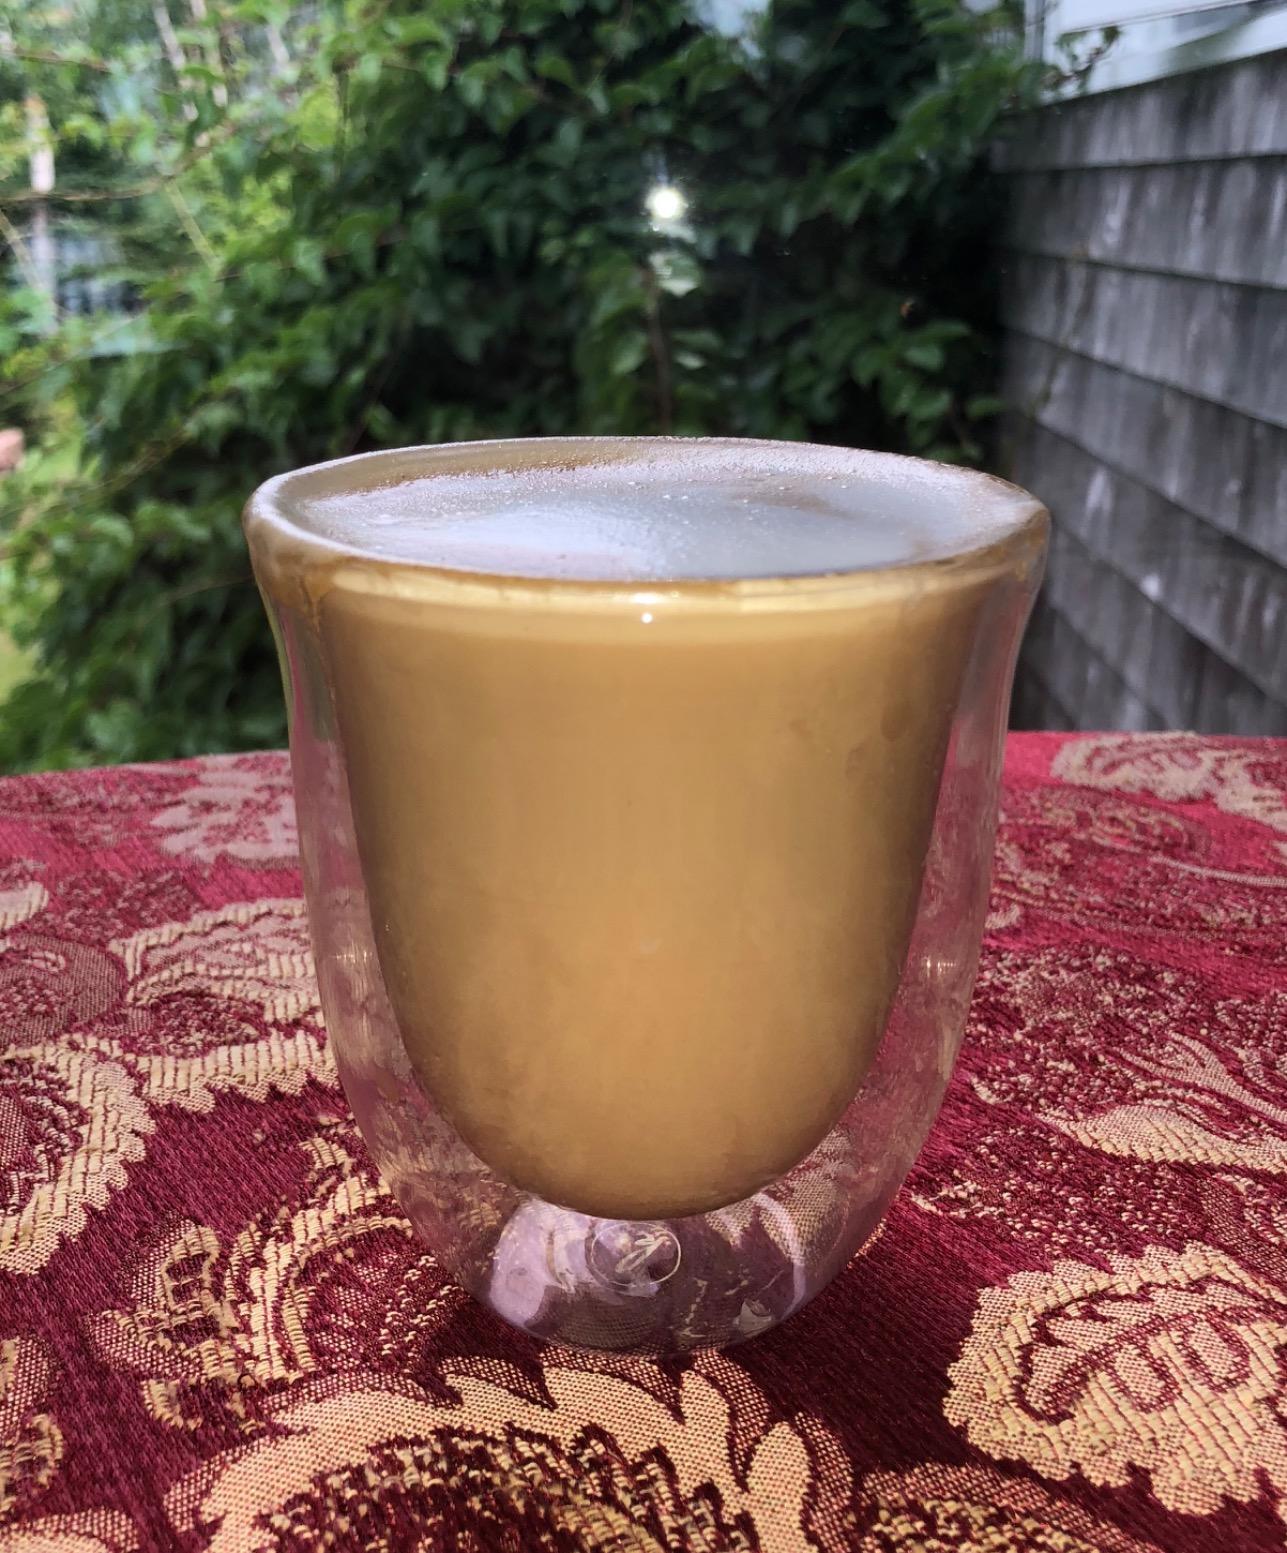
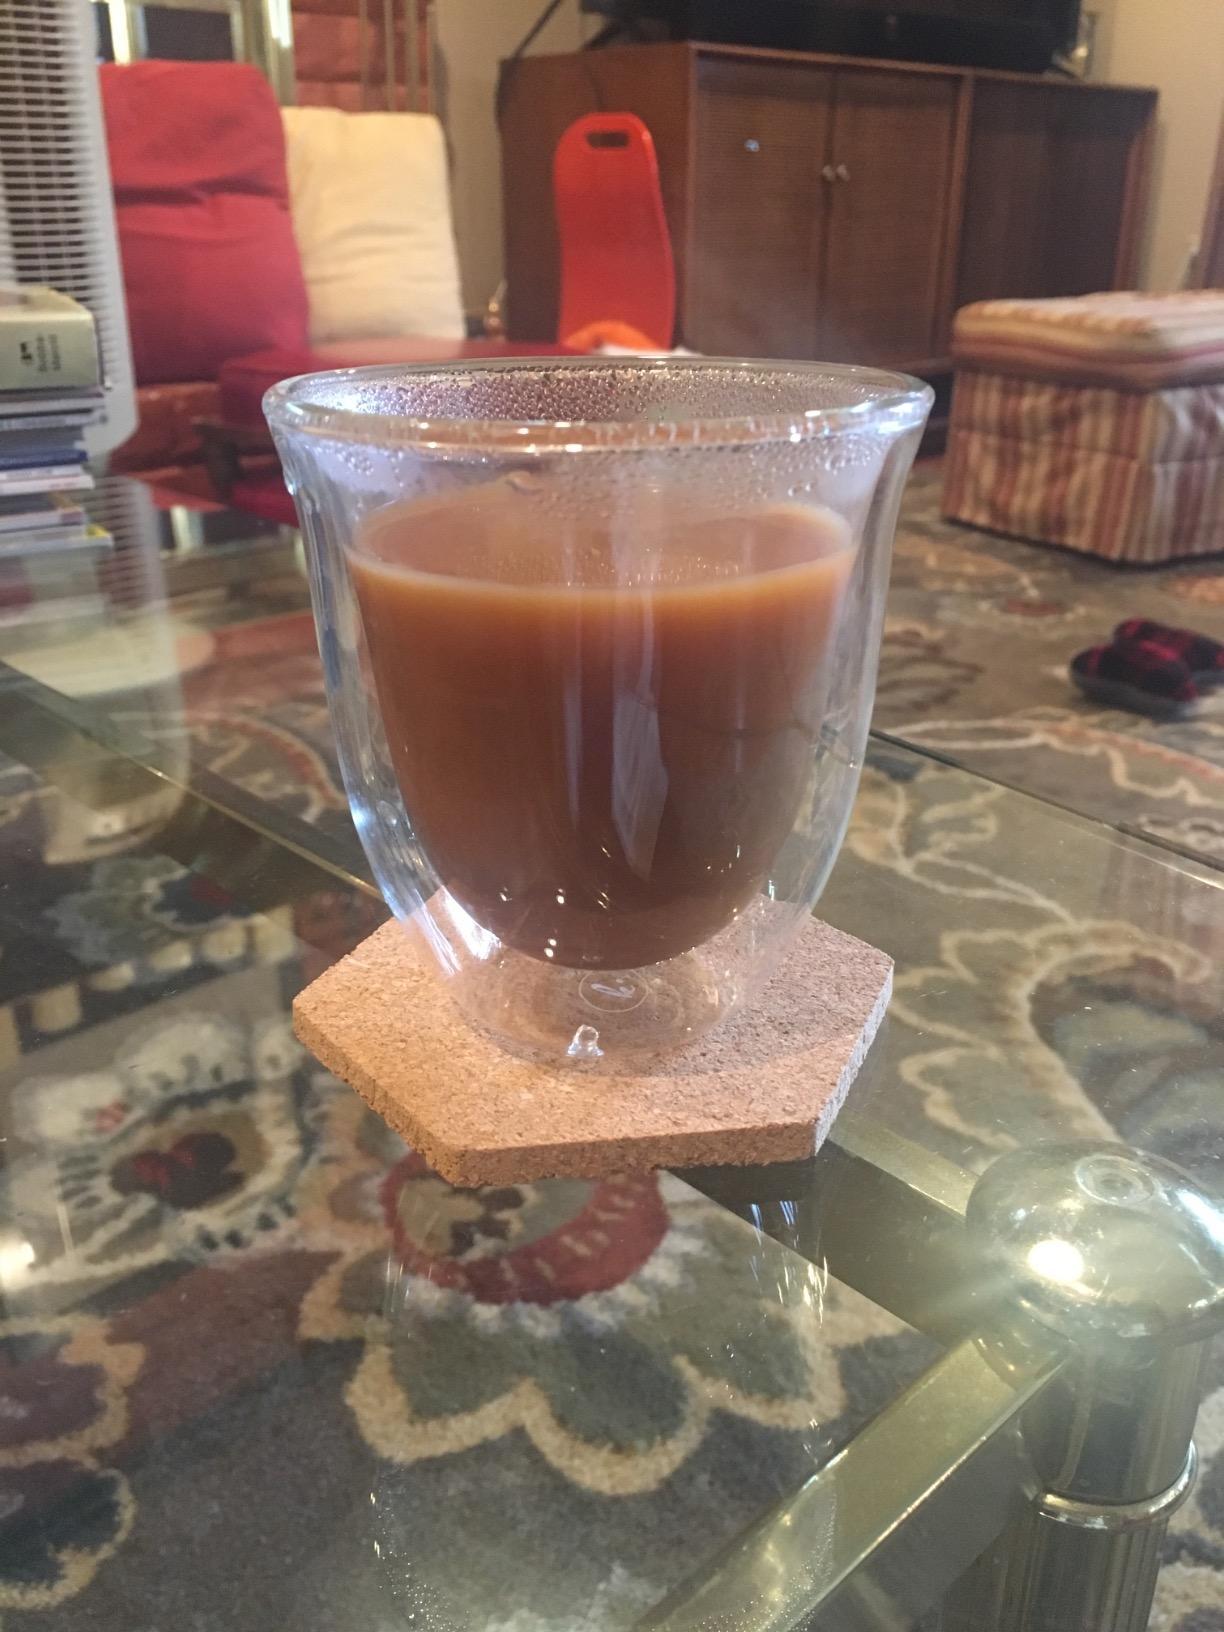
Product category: items_mug
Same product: yes